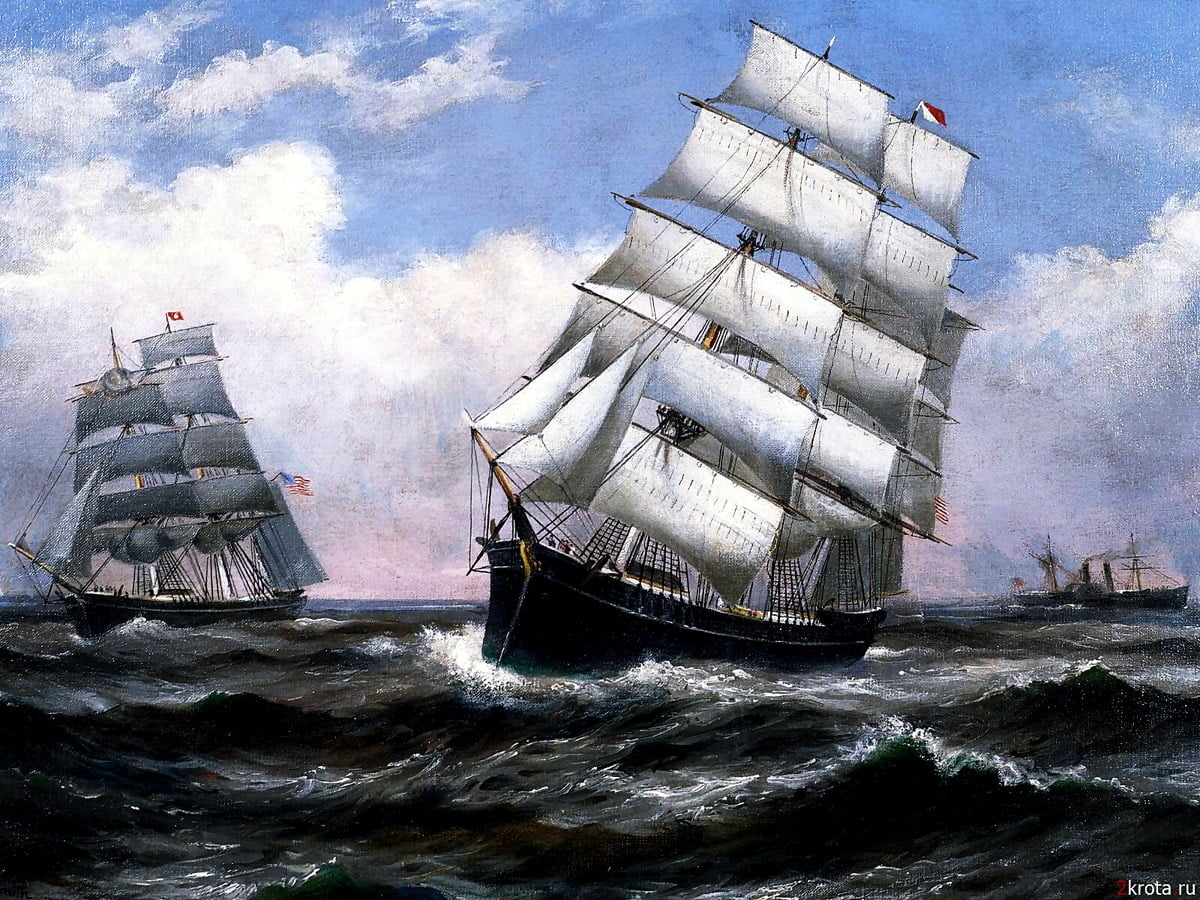
Vehicle type: Ships